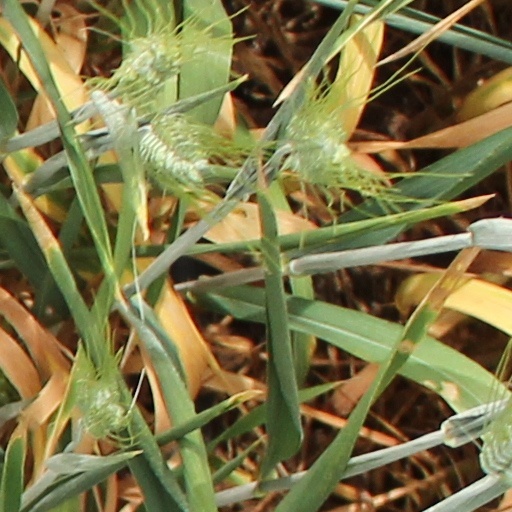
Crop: wheat